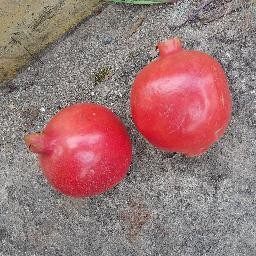
Fruit: Pomegranate
Quality: Good